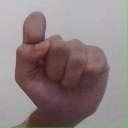
अक्षर: घ